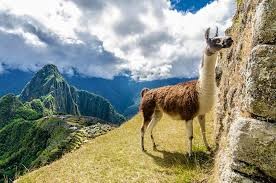
Landmark: Machu Picchu